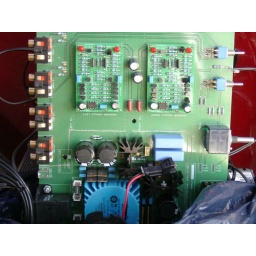
It was in a plastic bag left at the bus stop. I think it's for an amplifier.